Answer in natural language. Is artistic colourful white paper drawing scenario in front of HousePlant? Choose between the following options: no or yes
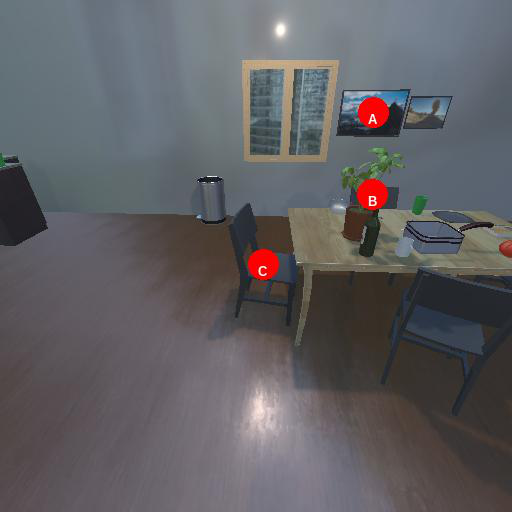
<answer>no</answer>